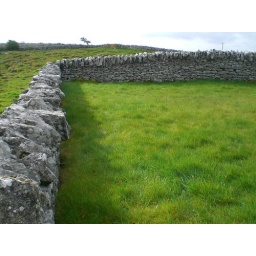
Rock wall around church